Glenfinnan railway station

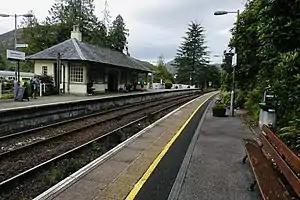
The platforms at Glenfinnan in August 2022, looking west

Glenfinnan railway station is a railway station serving the village of Glenfinnan in the Highland council area of Scotland. It is on the West Highland Line, between Lochailort and Locheilside, located from the former Banavie Junction. Glenfinnan Viaduct is about to the east of the station. ScotRail, who manage the station, operate all services.